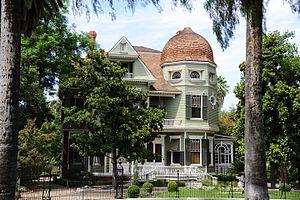
Ceci est la liste des lieux historiques inscrits sur le registre national dans le comté de Riverside en Californie.